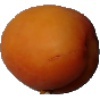
Label: apricot